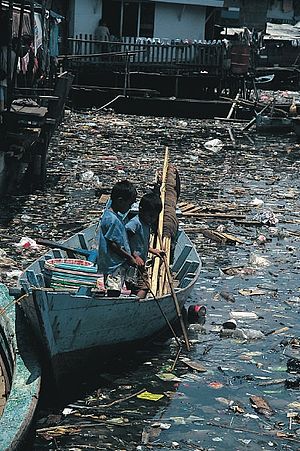
Havforurening
Selv om den  synlige forurening hober sig op, er det den usynlige forurening, der er den mest skadelige
Havforurening er betegnelsen for skadelige eller potentielt skadelige følger af affald, kemikalier, partikler, urenset spildevand, støj eller invasive arter. Den globale havforurening er anslået så stor som 100 millioner ton affald. Danmarks bidrag til havforureningen stammer mest fra næringssalte fra landbruget ved udledning gennem vandløb, hvilket stimulerer algevækst.